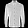
Label: Shirt